Lviv Bus Factory

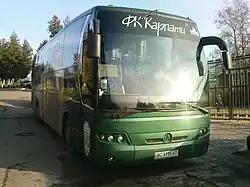
NeoLAZ 12 is used by FC Karpaty Lviv.

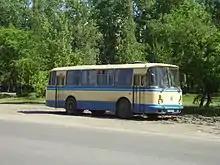
LAZ 695 — a common sight in former Soviet cities

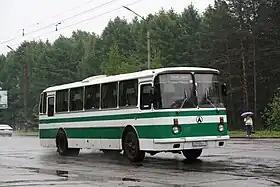
LAZ 699 in Tomsk, Russia

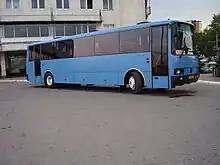
LAZ Liner 12

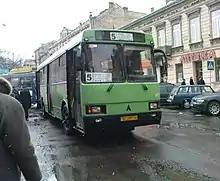
LAZ 52528 in Lviv

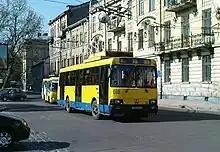
LAZ 52522 trolleybus

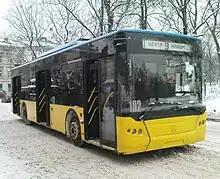
ElectroLAZ 12

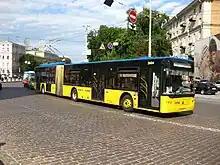
ElectroLAZ E301D1 - 18.6 meter trolley bus

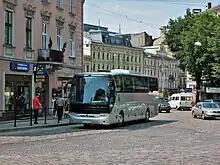
Lemberg 5208 in the center of Lviv

The Lviv Automobile Factory, mostly known under its obsolete name "Lvivskyi Avtobusnyi Zavod" (literally ""Lviv Bus Factory"") was a bus manufacturing company in Lviv, Ukraine. Their brand-name is LAZ (ЛАЗ), and the company and its products are often referred to with this acronym rather than the full name.